Refugee crisis

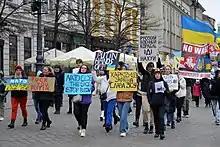
Ukrainian refugees in Kraków, Poland, protest against the Russian invasion of Ukraine, 6 March 2022

In June 2015 the UN refugee agency reported that wars and persecutions are the main reasons behind the refugee crises all over the world. A decade earlier, six people were forced to leave their homes every 60 seconds, but in 2015 wars drove 24 people on average away from their homes each minute. In its "Border Wars" series, the Transnational Institute examines the role of the arms industry in creating and profiting from forced displacement, underscoring that "some of the beneficiaries of border security contracts are some of the biggest arms sellers to the Middle-East and North-Africa, fueling the conflicts in the region that have led refugees to flee their homes. In other words, the companies contributing to the refugee crisis are now profiting from the consequences."